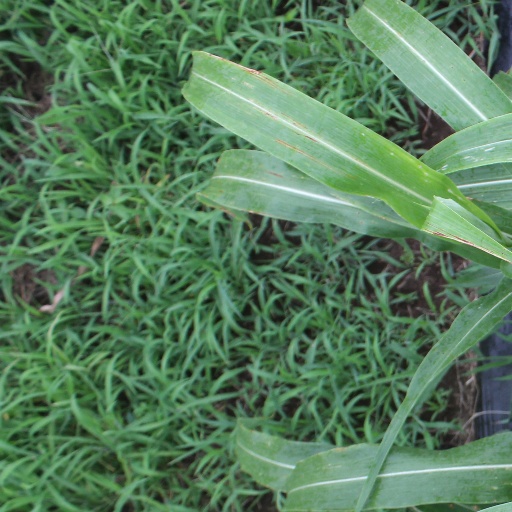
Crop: sorghum